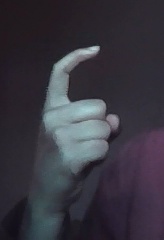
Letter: ra